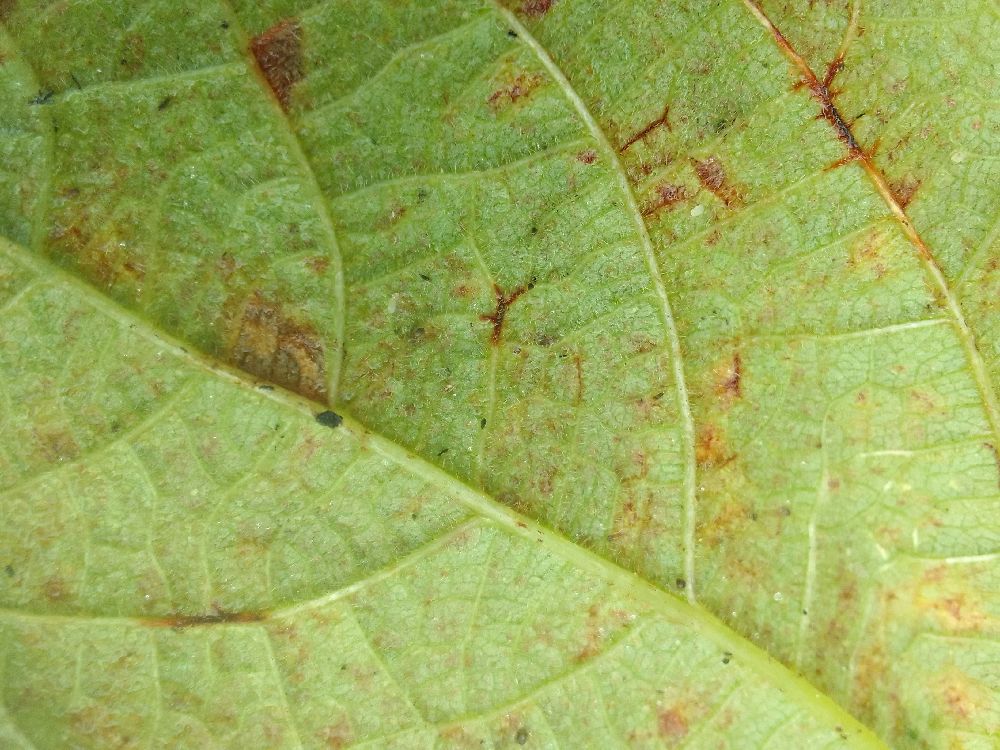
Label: anthracnose